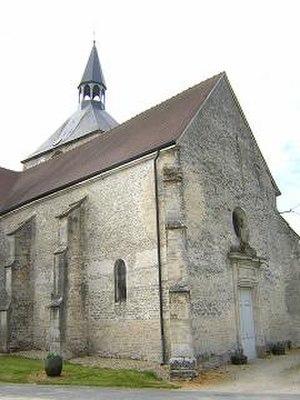
Montier-en-l'Isle est une commune française située dans le département de l'Aube, en région Grand Est.
L'église de Montier est une église catholique d'architecture romane située à Montier-en-l'Isle, en France.